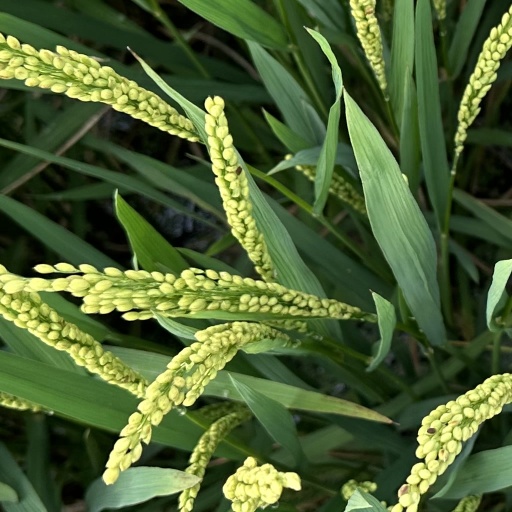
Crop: rice